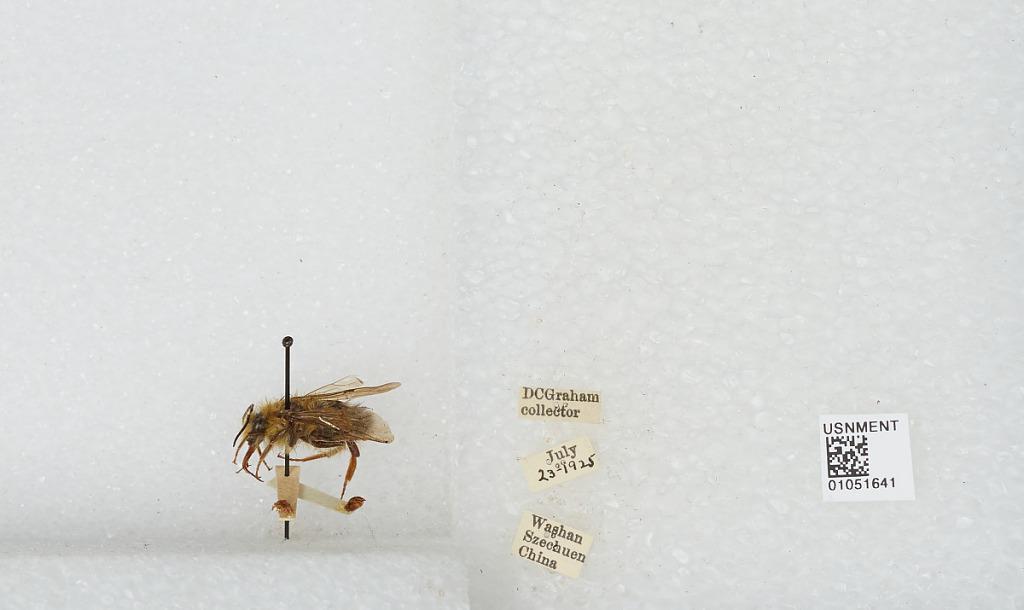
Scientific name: Bombus sp.
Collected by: D. Graham
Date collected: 1925-7-23
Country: China
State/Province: Sichuan
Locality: Washan
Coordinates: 30.3692, 102.814